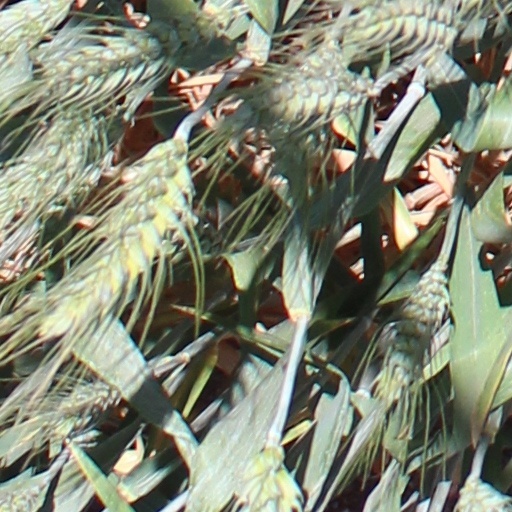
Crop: wheat